William Hone

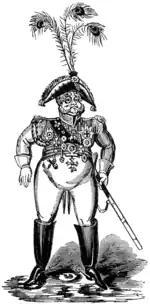
An unflattering 1819 caricature of the Prince Regent by George Cruikshank, illustrating "The Political House that Jack Built"

From 1 February to 25 October 1817, Hone published the "Reformists' Register", using it to criticise state abuses, which he later attacked in the famous political squibs and parodies, illustrated by George Cruikshank. At the time of publishing the Register, Hone mentions his office as Number 67, Old Bailey, three doors from Ludgate Hill. In April 1817 three ex-officio accusations were filed against him by the attorney-general, Sir William Garrow. Three separate trials took place in the Guildhall before special juries on 18, 19 and 20 December 1817. The first, for publishing "The Late John Wilkes's Catechism of a Ministerial Member" (1817), was before Mr Justice Abbot (afterwards Lord Tenterden); the second, for parodying the litany and libelling the Prince Regent in "The Political Litany" (1817), and the third, for publishing the "Sinecurist's Creed" (1817), a parody on the Athanasian Creed, were before Lord Ellenborough.